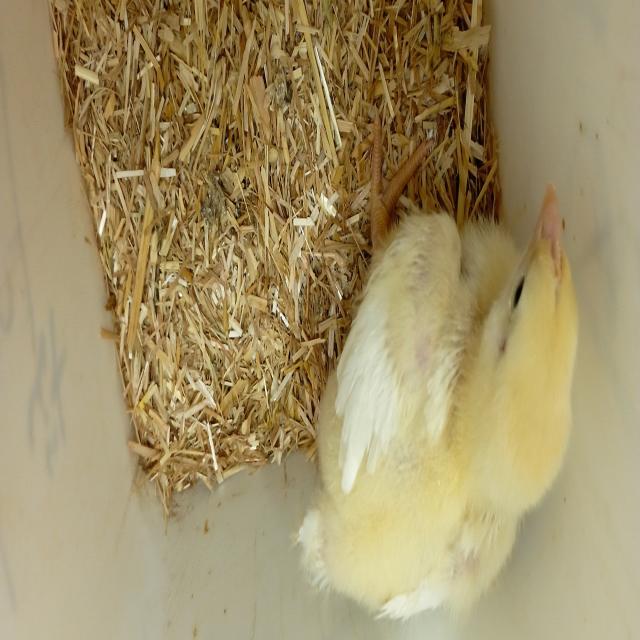
Weight: 227 g